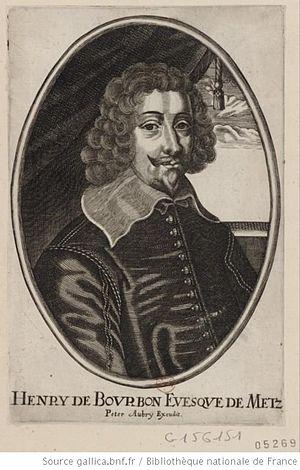
Portrait de Henry de Bourbon, évesque de Metz, en buste, de 3/4 dirigé à droite, dans une bordure ovale